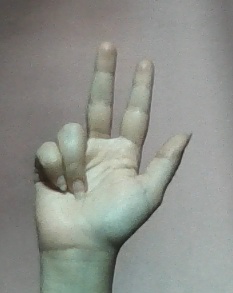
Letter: al